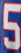
Number: 5